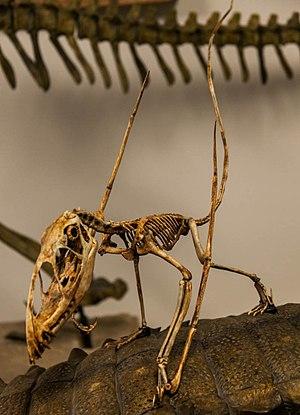
Les Dimorphodontidae forment une famille éteinte de ptérosaures, nommée d'après le genre Dimorphodon, qui vivait du Trias supérieur jusqu'au Jurassique supérieur.